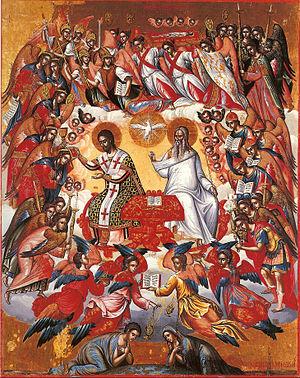
Michel Damaskinos ou aussi, en français, Michel Damascène est un peintre, surtout d'icônes, de l'école crétoise. Ses œuvres sont à l'origine de la Renaissance crétoise, inspirant de nombreux autres artistes.